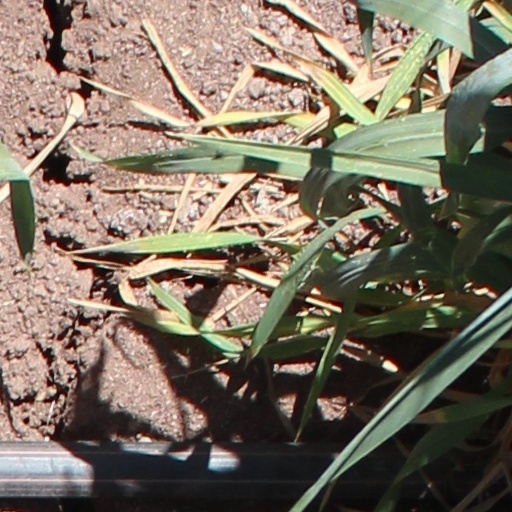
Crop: wheat